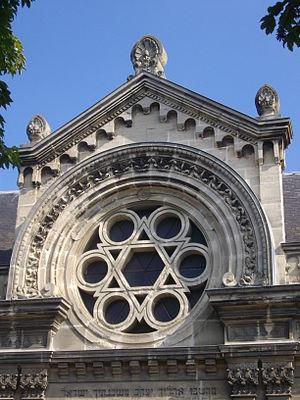
Synagogue d'Épernay (Marne, France)